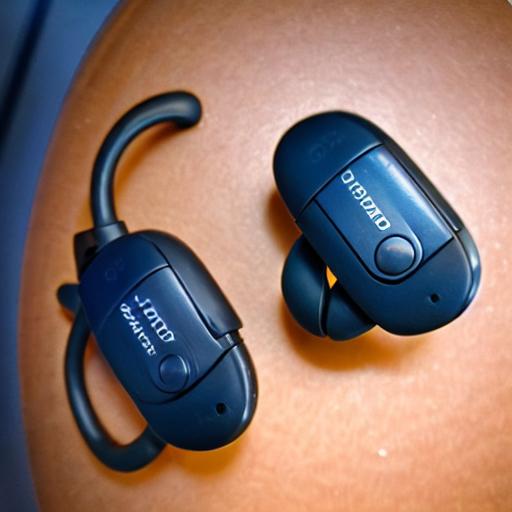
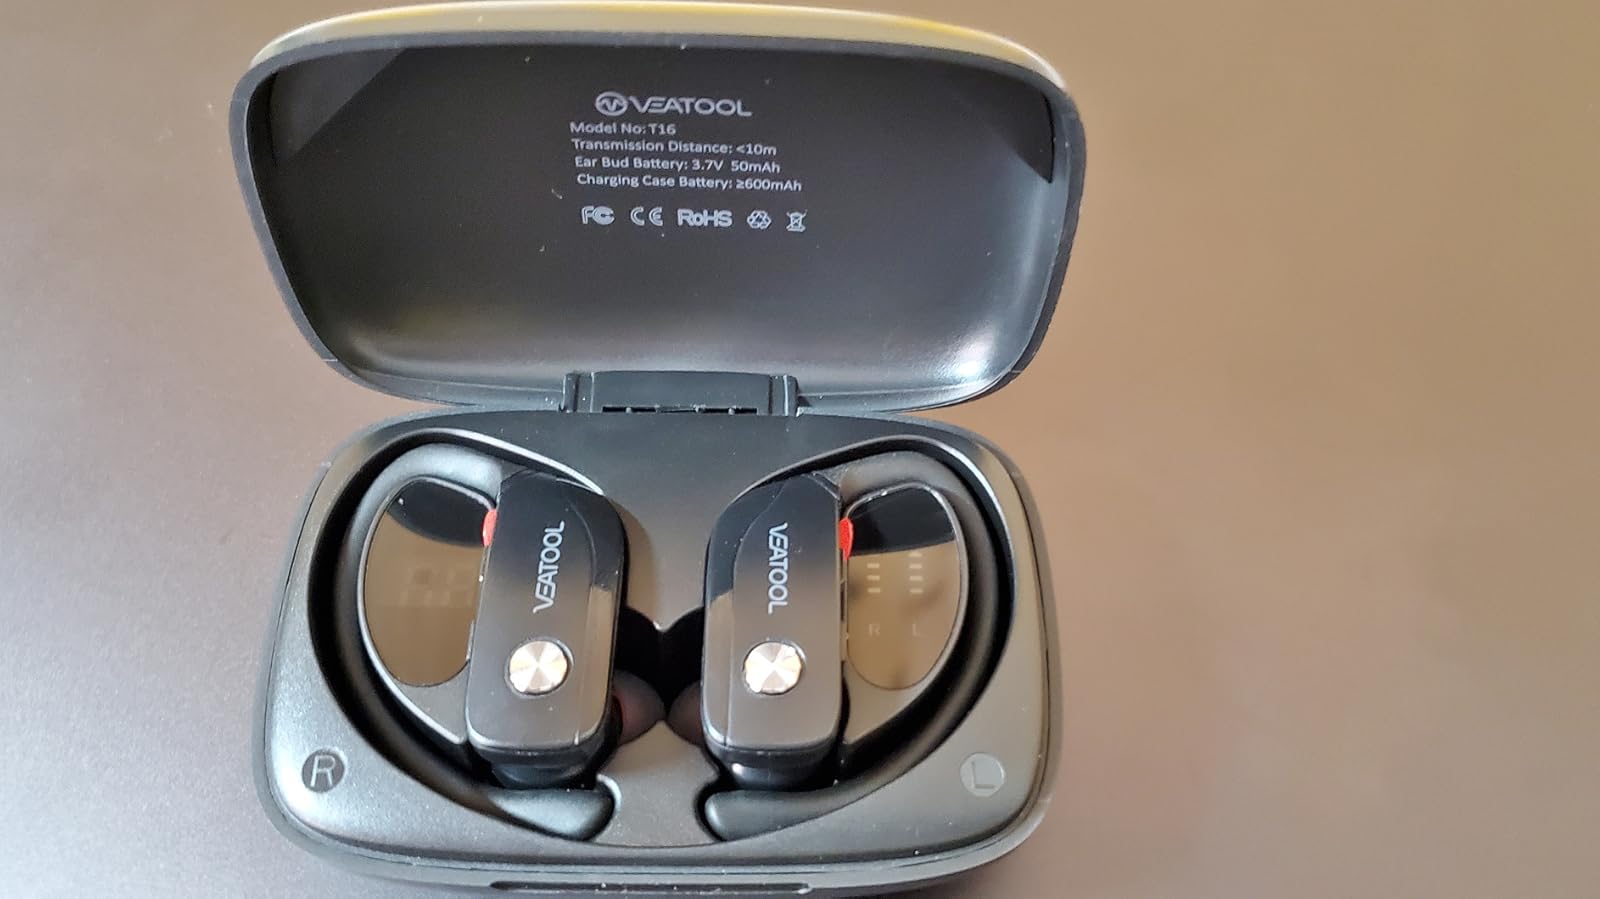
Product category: earbuds
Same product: no